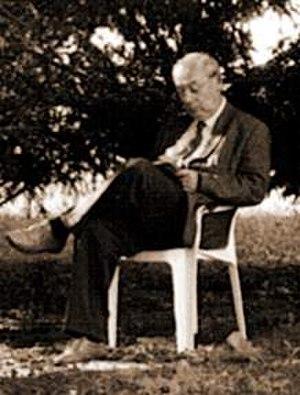
Bernard Bonnejean en méditation dans le parc de ses amis à Valmondois.